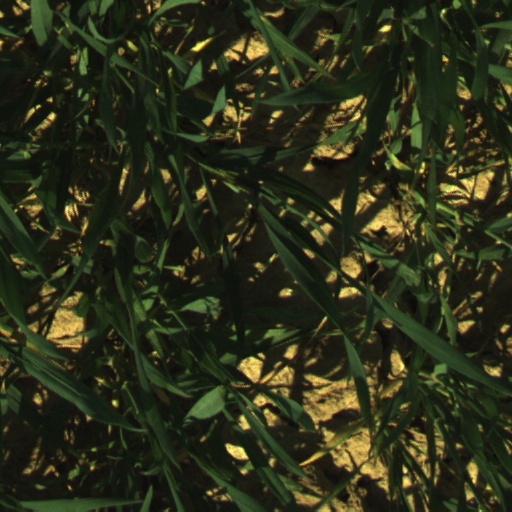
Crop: wheat